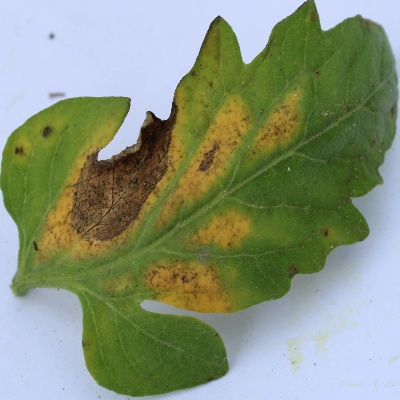
Crop: Tomato
Condition: verticulium wilt